Contempt (film)

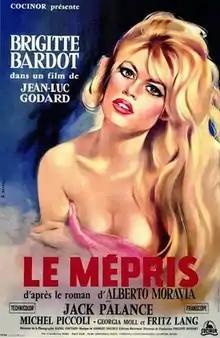
French theatrical release poster

Contempt is a 1963 French New Wave drama film written and directed by Jean-Luc Godard, based on Alberto Moravia’s 1954 novel "Il disprezzo". It follows a playwright, Paul Javal, whose marriage begins to fall apart during the troubled production of a film adaptation of Homer’s "Odyssey". The film stars Brigitte Bardot, Michel Piccoli, Jack Palance, Fritz Lang, and Giorgia Moll.